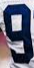
Number: 9